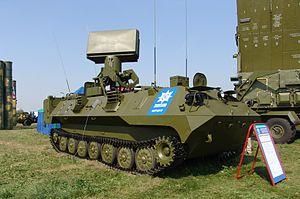
Le MT-LBu est un véhicule de transport de troupes russe, dérivé du MT-LB.
Le PPRU-1 est un char radar et véhicule poste de commandement russe.